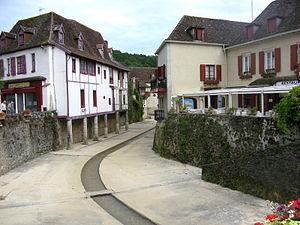
Salies-de-Béarn
Salies-de-Béarn est une commune française située dans le département des Pyrénées-Atlantiques, en région Nouvelle-Aquitaine.